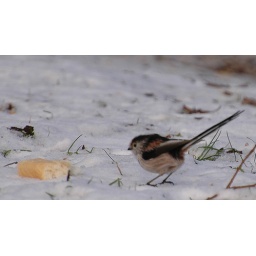
Long Tailed Tit looking for food near the bird table